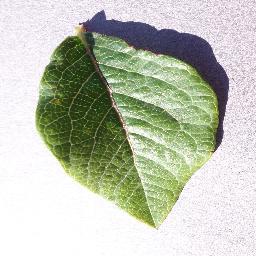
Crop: blueberry
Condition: healthy